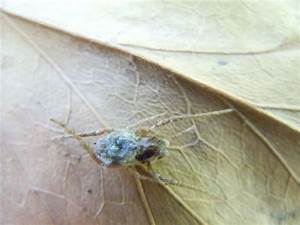
Label: ragno